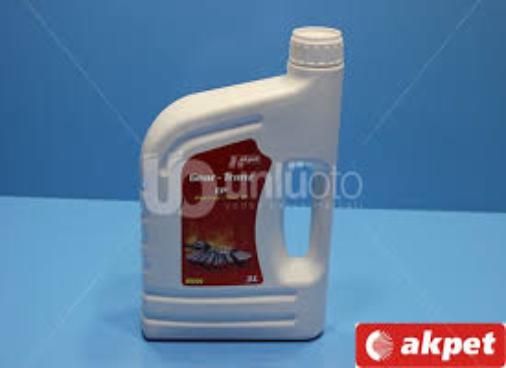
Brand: AKPET
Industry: Others